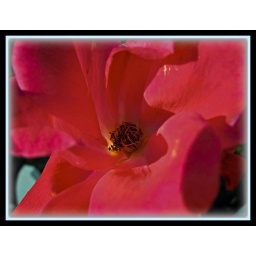
sleep in a cup of pink petals and dream dreams into reality